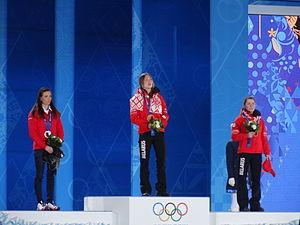
La Suisse participe aux Jeux olympiques d'hiver de 2014 à Sotchi en Russie du 7 au 23 février 2014. Il s'agit de sa vingt-deuxième participation à des Jeux d'hiver. La délégation suisse est composée de 163 athlètes. Les porte-drapeau du pays sont le sauteur à ski Simon Ammann lors de la cérémonie d'ouverture et la snowboardeuse Patrizia Kummer lors de celle de clôture.
Darya « Dasha » Domracheva, ou Daria Domratchava est une biathlète biélorusse, née le 3 août 1986 à Minsk, en république socialiste soviétique de Biélorussie. Elle est détentrice de six médailles olympiques, dont quatre titres remportés individuellement lors des Jeux de Sotchi en 2014 et collectivement à PyeongChang en 2018. Elle est la seule biathlète à avoir gagné trois titres dans les mêmes Jeux. Sa quatrième médaille d'or, remportée sur le relais féminin en République de Corée, avec Nadzeya Skardzina, Iryna Kryuko et Dzinara Alimbekava, fait d'elle la biathlète la plus titrée de l'histoire des Jeux olympiques d'hiver. Darya Domracheva est également double championne du monde, pour un total de sept médailles mondiales.